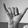
ASL letter: Y